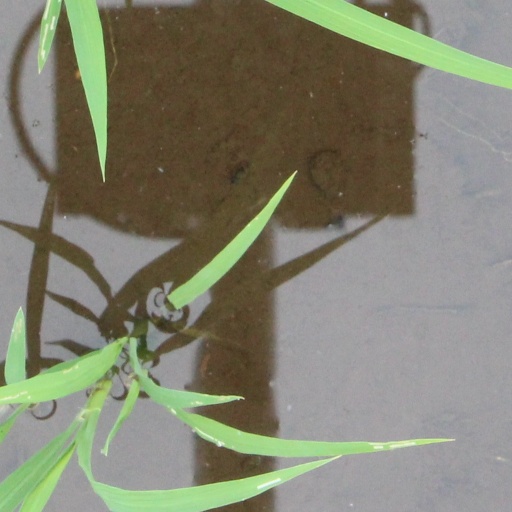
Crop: rice